Hojo undō

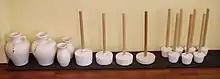
Some and

, meaning "stone mallet" or "weighted levers", are concrete weights attached to a wooden pole. The practitioner grips the end of the wooden pole opposite the concrete weight, and moves the wrist and arms in motions used in techniques normally used in kata or against opponents. This weighted training mostly helps to strengthen the fingers, hands, arms, shoulder, and chest.